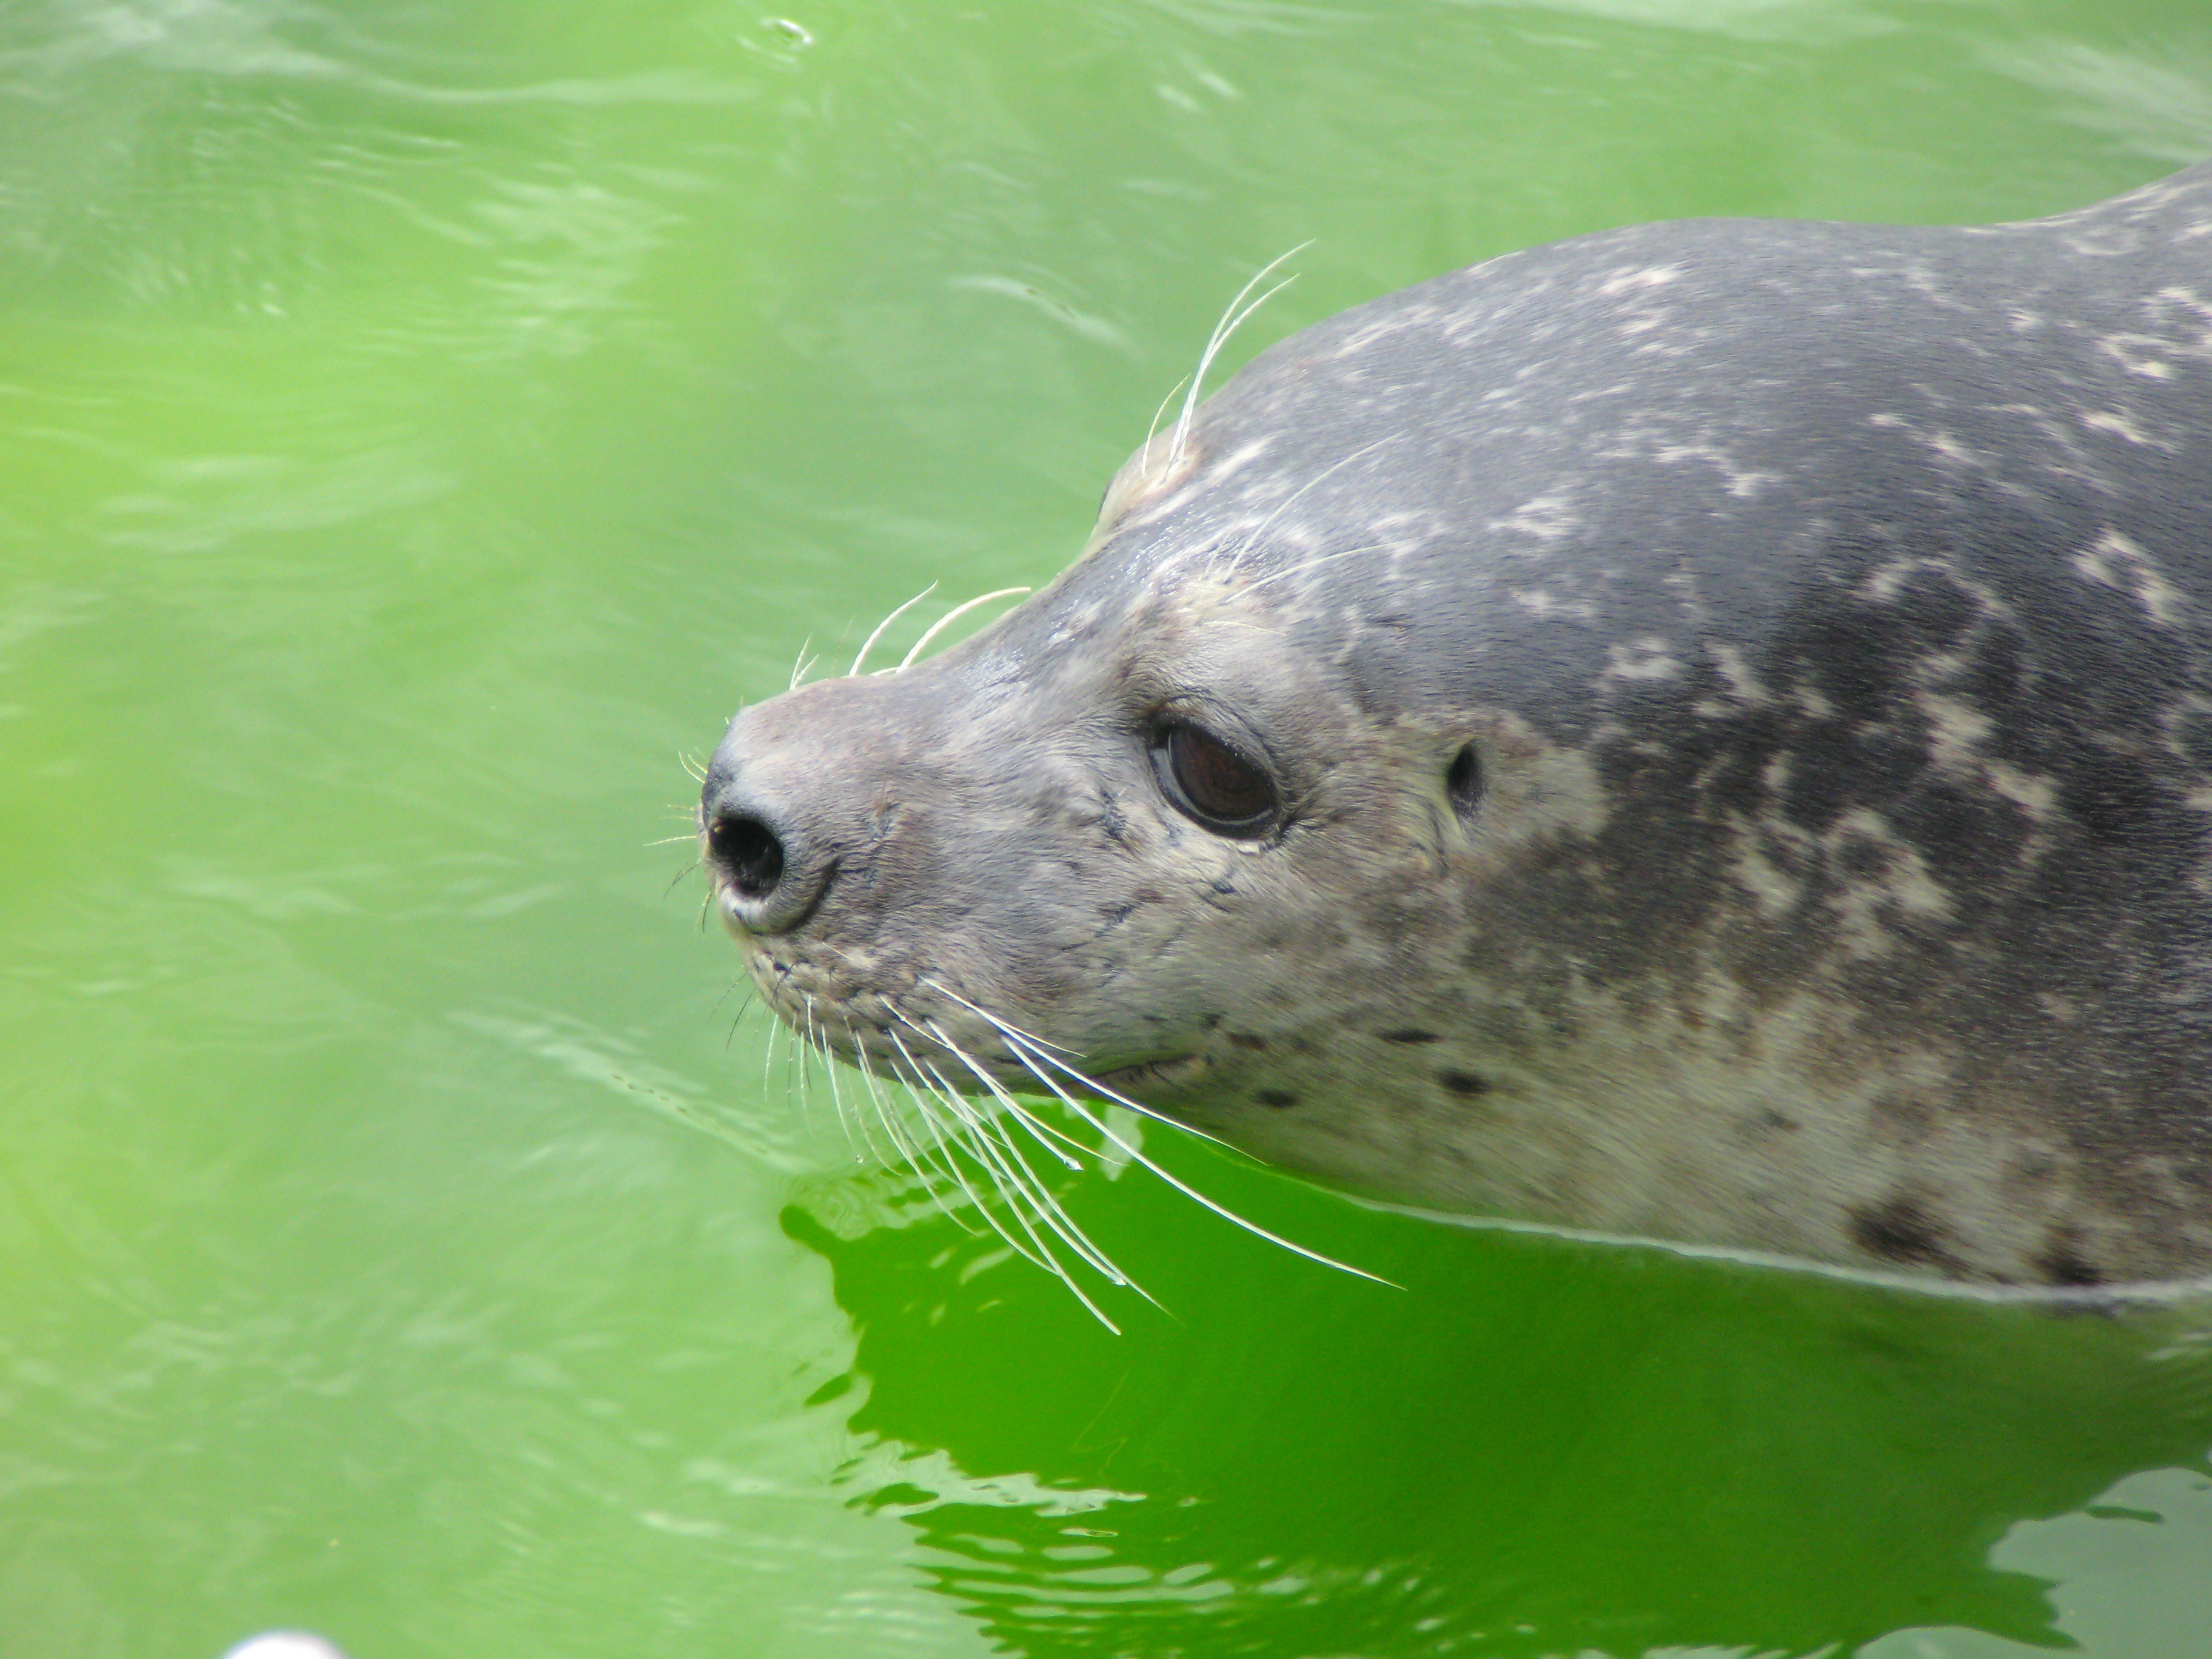
animal, biology, mammal, seal, fauna, sea animal, seals, vertebrate, north sea, harbor seal, robbe, st peter ording, marine mammal, marine biology, sealarium, westk stenpark